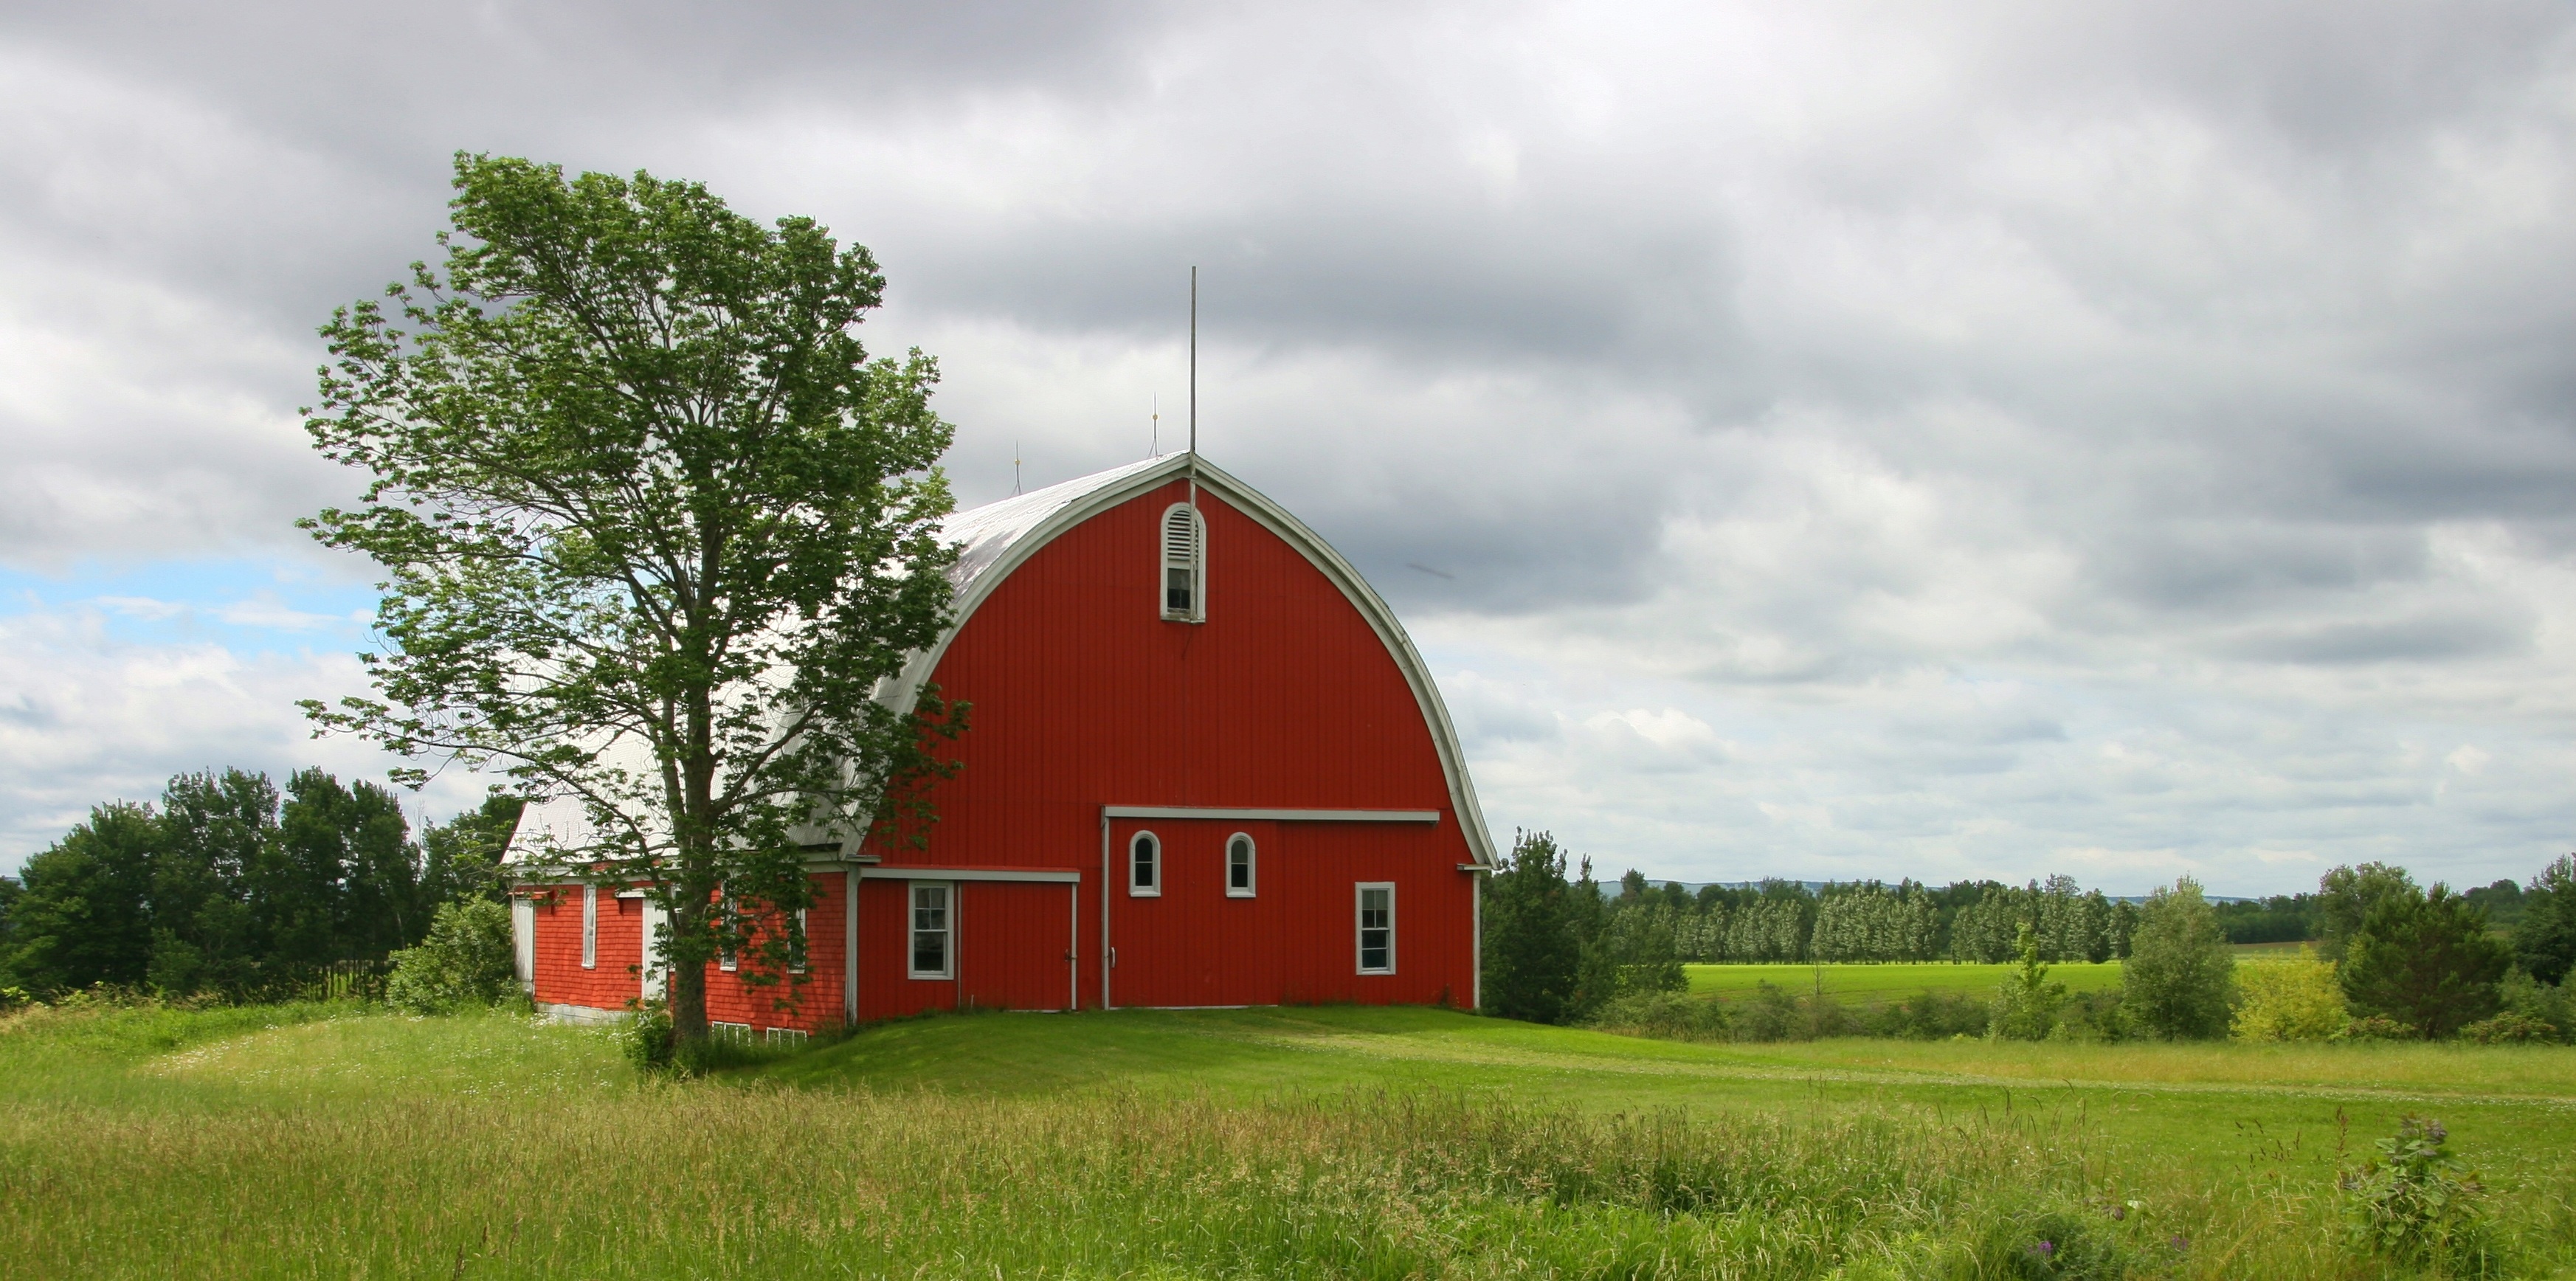
landscape, tree, nature, grass, cloud, sky, sun, hay, field, farm, vintage, meadow, prairie, countryside, house, morning, building, barn, home, land, country, shed, summer, village, rural, food, spring, green, red, farming, harvest, symbol, cottage, pasture, ranch, natural, fresh, agriculture, garden, farmland, sunny, design, grassland, farmhouse, icon, organic, real estate, rural area, land lot